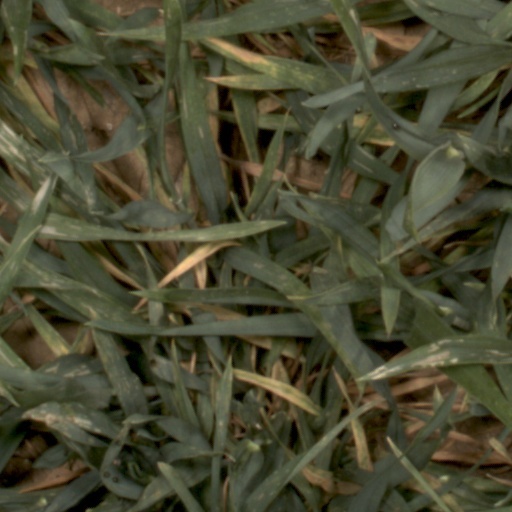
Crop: wheat